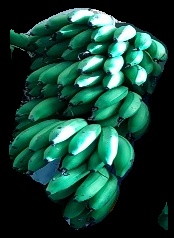
Variety: rasbale
Grade: grade2